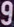
Number: 9